St Laurence's Church, Bradford-on-Avon

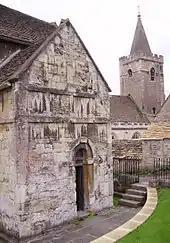
The porticus on the northern side of the church. (On the right is the Norman Holy Trinity Church, Bradford-on-Avon.)

The date of the building has been much debated. H. M. Taylor stated some 50 years ago that he believed the main fabric of the walls to their full height belongs to Aldhelm's time, after discussions with Dr Edward Gilbert. Most recent sources give a later date for all or most of the structure. It has been suggested it was built after 1001, when King Æthelred the Unready gave the site to the nuns of Shaftesbury Abbey, refugees from the Vikings. They were the custodians of the body of King Edward the Martyr, Æthelred's half-brother and already regarded as a saint, and it may have served as a mortuary chapel for him for a period, which might help explain why such a small but elaborate building was created.